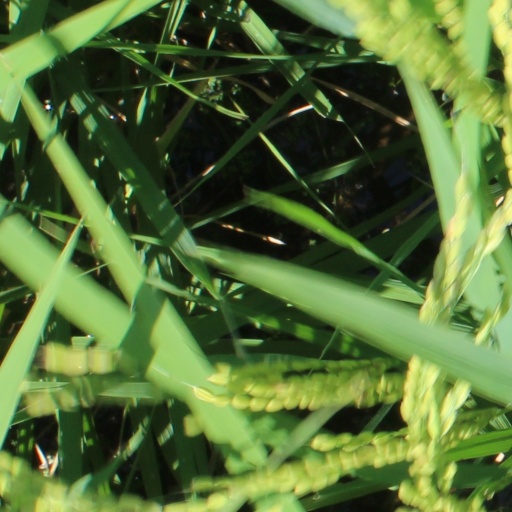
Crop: rice